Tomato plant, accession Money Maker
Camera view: tilt-top (135 deg); turntable rotation: 90 degrees
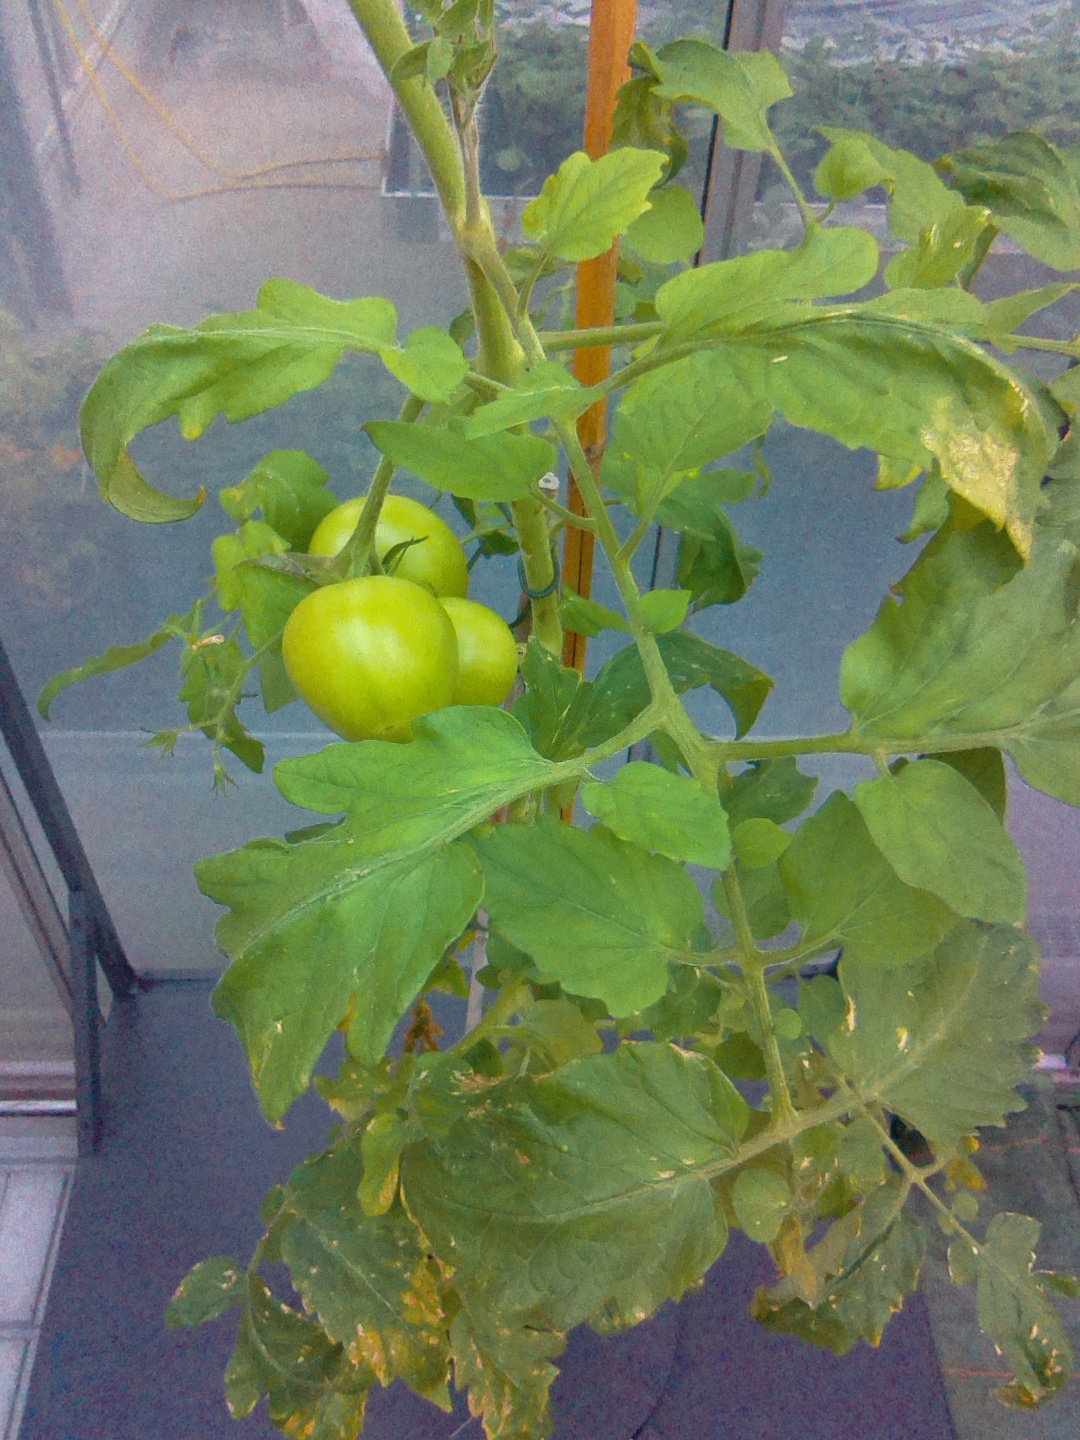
BBCH growth stage 77: 70%-80% of final fruit size